Loke Yew

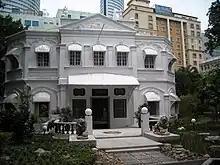
Loke Mansion after restoration

Loke Yew was unusual for his era in that he was a serial monogamist when polygamy was more commonly practised and accepted. He married four times upon the deaths of each of his prior wives. His first wife, Leung Suet, bore him three sons: Wan Piu, Wan Chok and Wan Chiew. His second wife, Leung Jun, bore him a daughter, Yuen Hing. He also adopted a hardworking employee named Hon Chow as a son during this marriage (this adopted son subsequently changed his surname to Loke but left his given name unchanged and so was the only son without the generational component in his name of "Wan" common to all the biological male children of Loke Yew who were born before and after him). Loke Yew's third wife, Lim Shuk Kwei bore him three children – a daughter, Yuen Ying (a.k.a. "Juliann") and two sons, Wan Wye (a.k.a. "Alan") and Wan Yat. His fourth wife, Lim Cheng Kim, whom he married in 1914, bore him three children – a son, Wan Tho, and two daughters, Yuen Theng and Yuen Peng. In total the elder Loke had 11 children from all 4 marriages, including his adopted son. In a deviation from custom where children, biological or otherwise (and their descendants, if any), who predeceased the parent receiving nothing in inheritance and despite Loke Hon Chow predeceasing Loke Yew, Loke Yew ensured that Loke Hon Chow's male descendants bearing the Loke surname (this rule also extended to his biological children) were included in his Will. In another deviation from custom, Loke Yew also attempted to formally educate both his sons and daughters (in those days, daughters were seldom formally educated since they were married off into other clans while sons brought their wives into the clan). He sent some of his children to Robert Gordon's College in Aberdeen, Scotland, for their formal education that was unfortunately interrupted by the onset of World War I whereupon they returned home to British Malaya.